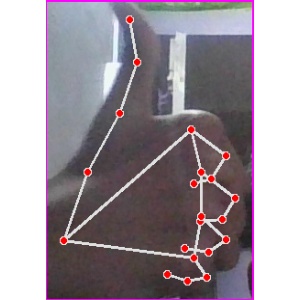
अक्षर: थ